Ice tongue

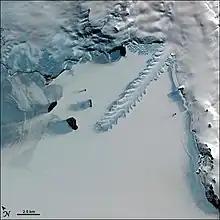
The Erebus Glacier Tongue, coming off the Erebus Glacier from . Mount Erebus, Ross Island, Antarctica. The ice tongue is protruding into McMurdo Sound (frozen in this image).

An ice tongue or glacier tongue exists when there is a narrow floating part of a glacier that extends out into a body of water beyond the glacier's lowest contact with the Earth's crust. An ice tongue forms when a glacier that is confined by a valley moves very rapidly out into a lake or ocean, relative to other ice along the coastline. When such ice surges past adjacent coastal ice, the boundary experiences physical forces described as "shearing".